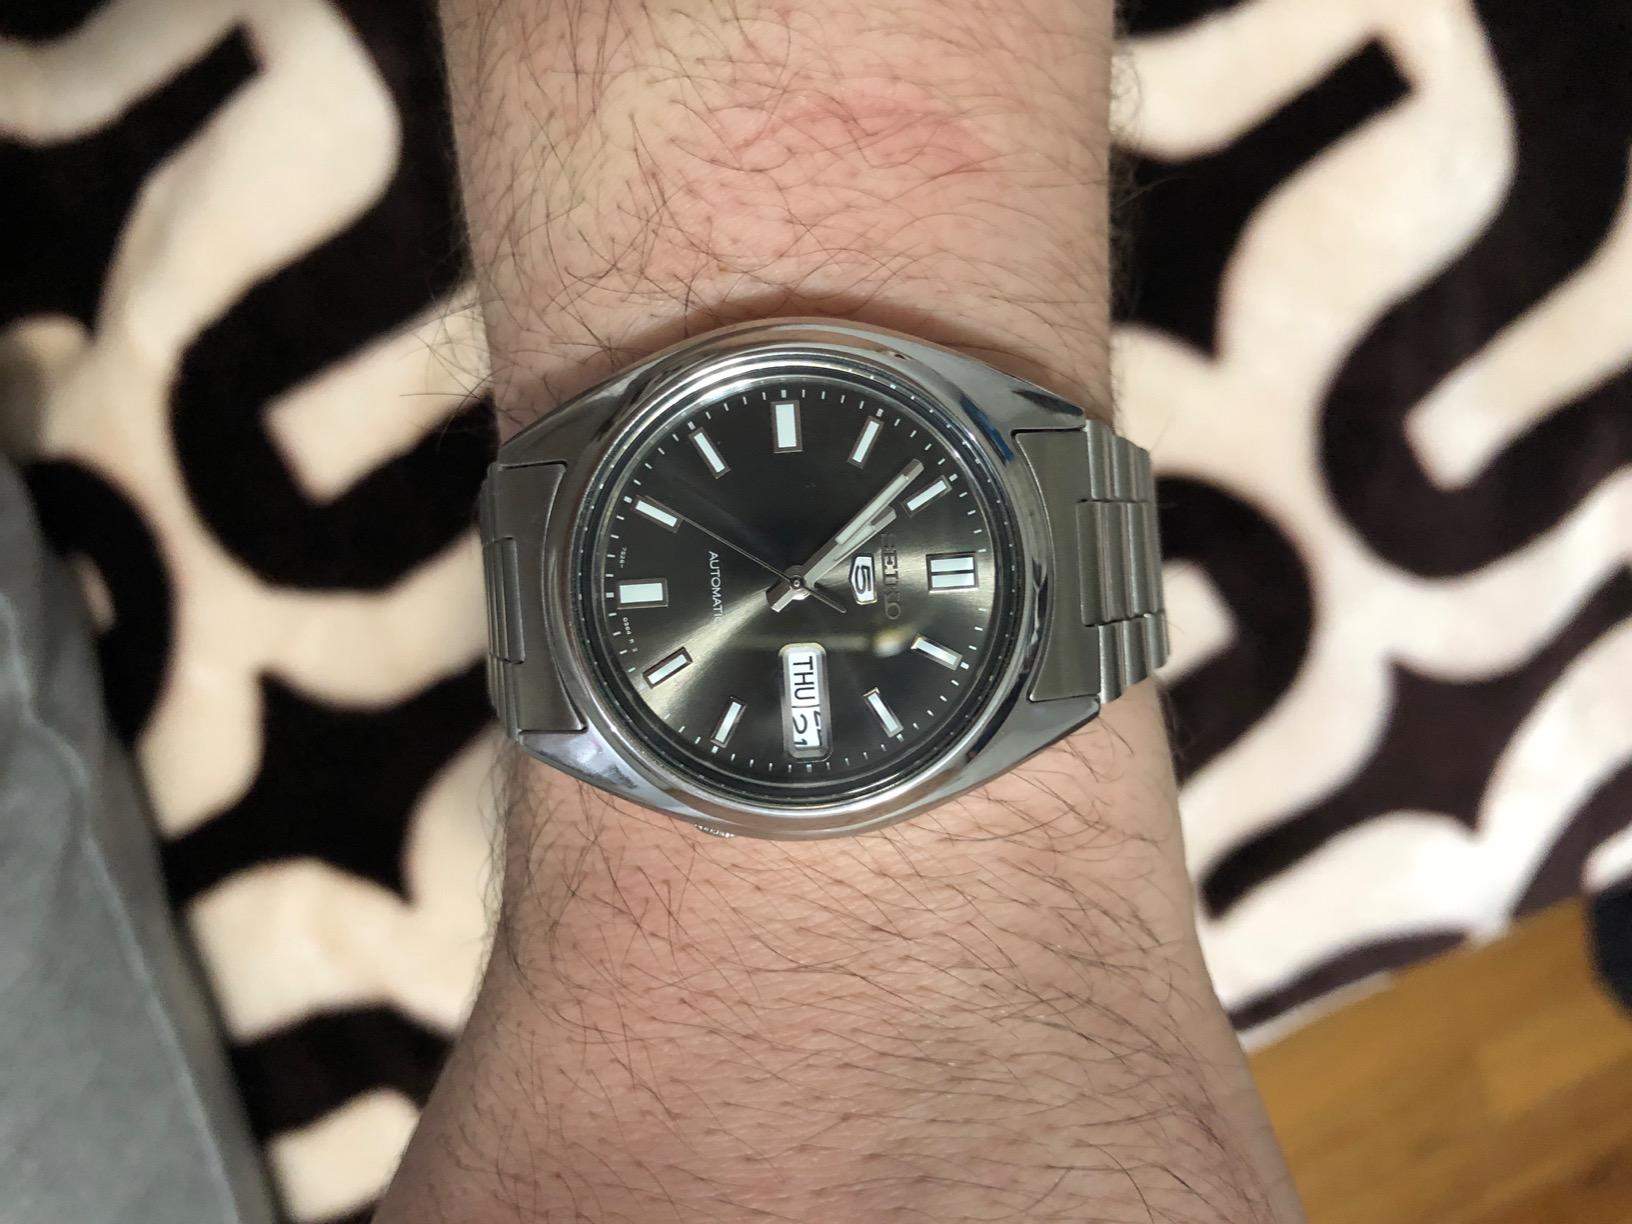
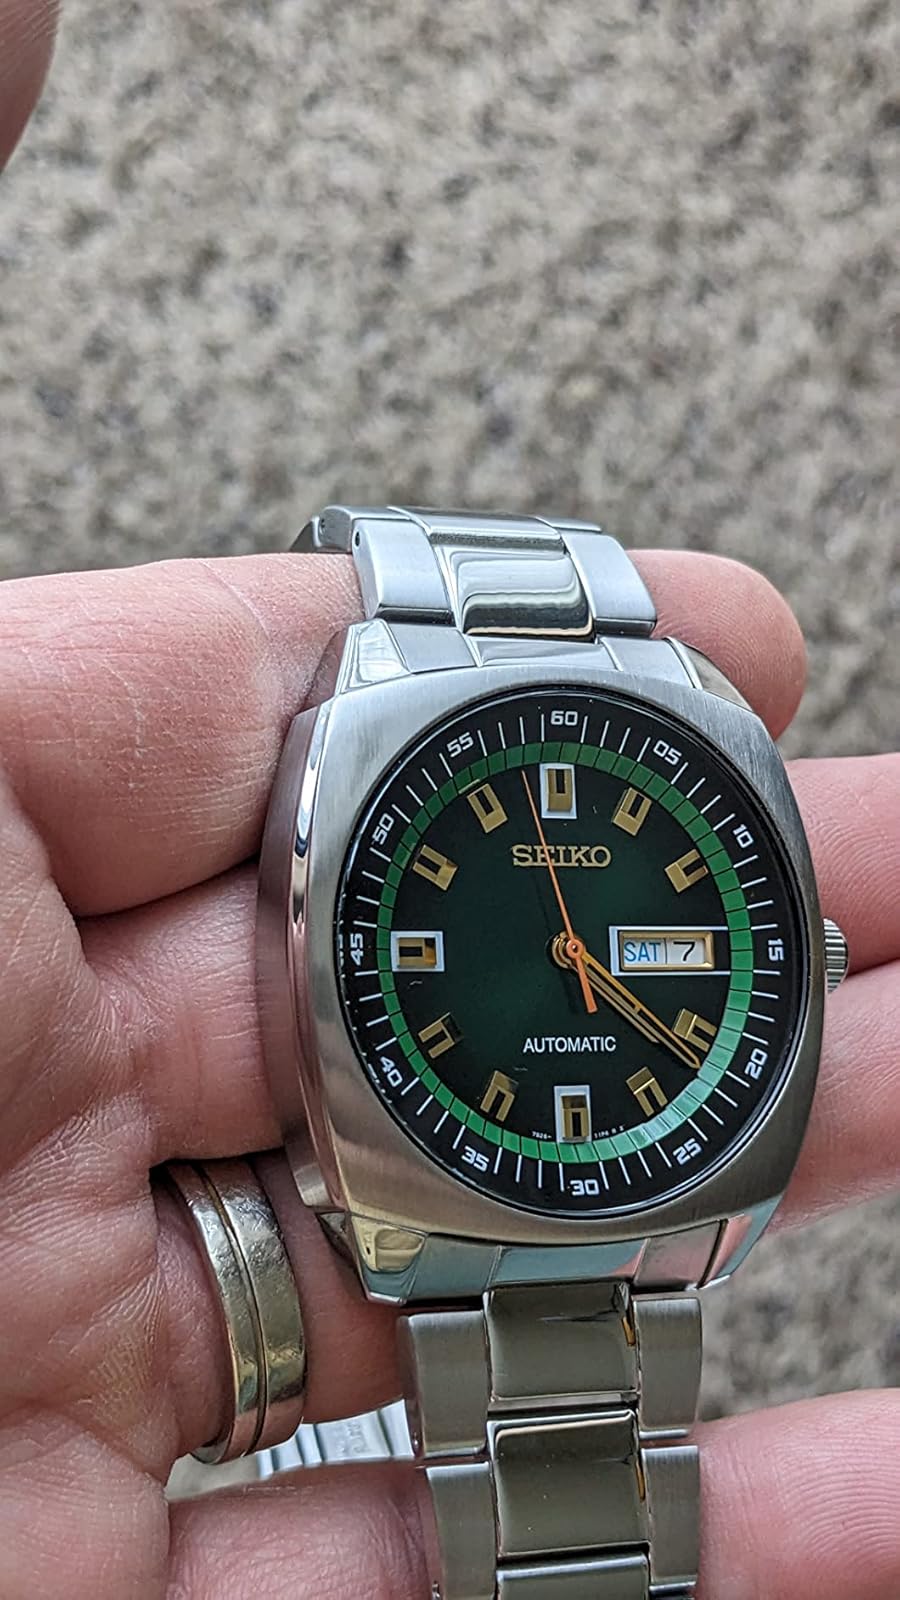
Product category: accessories_watch
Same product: no